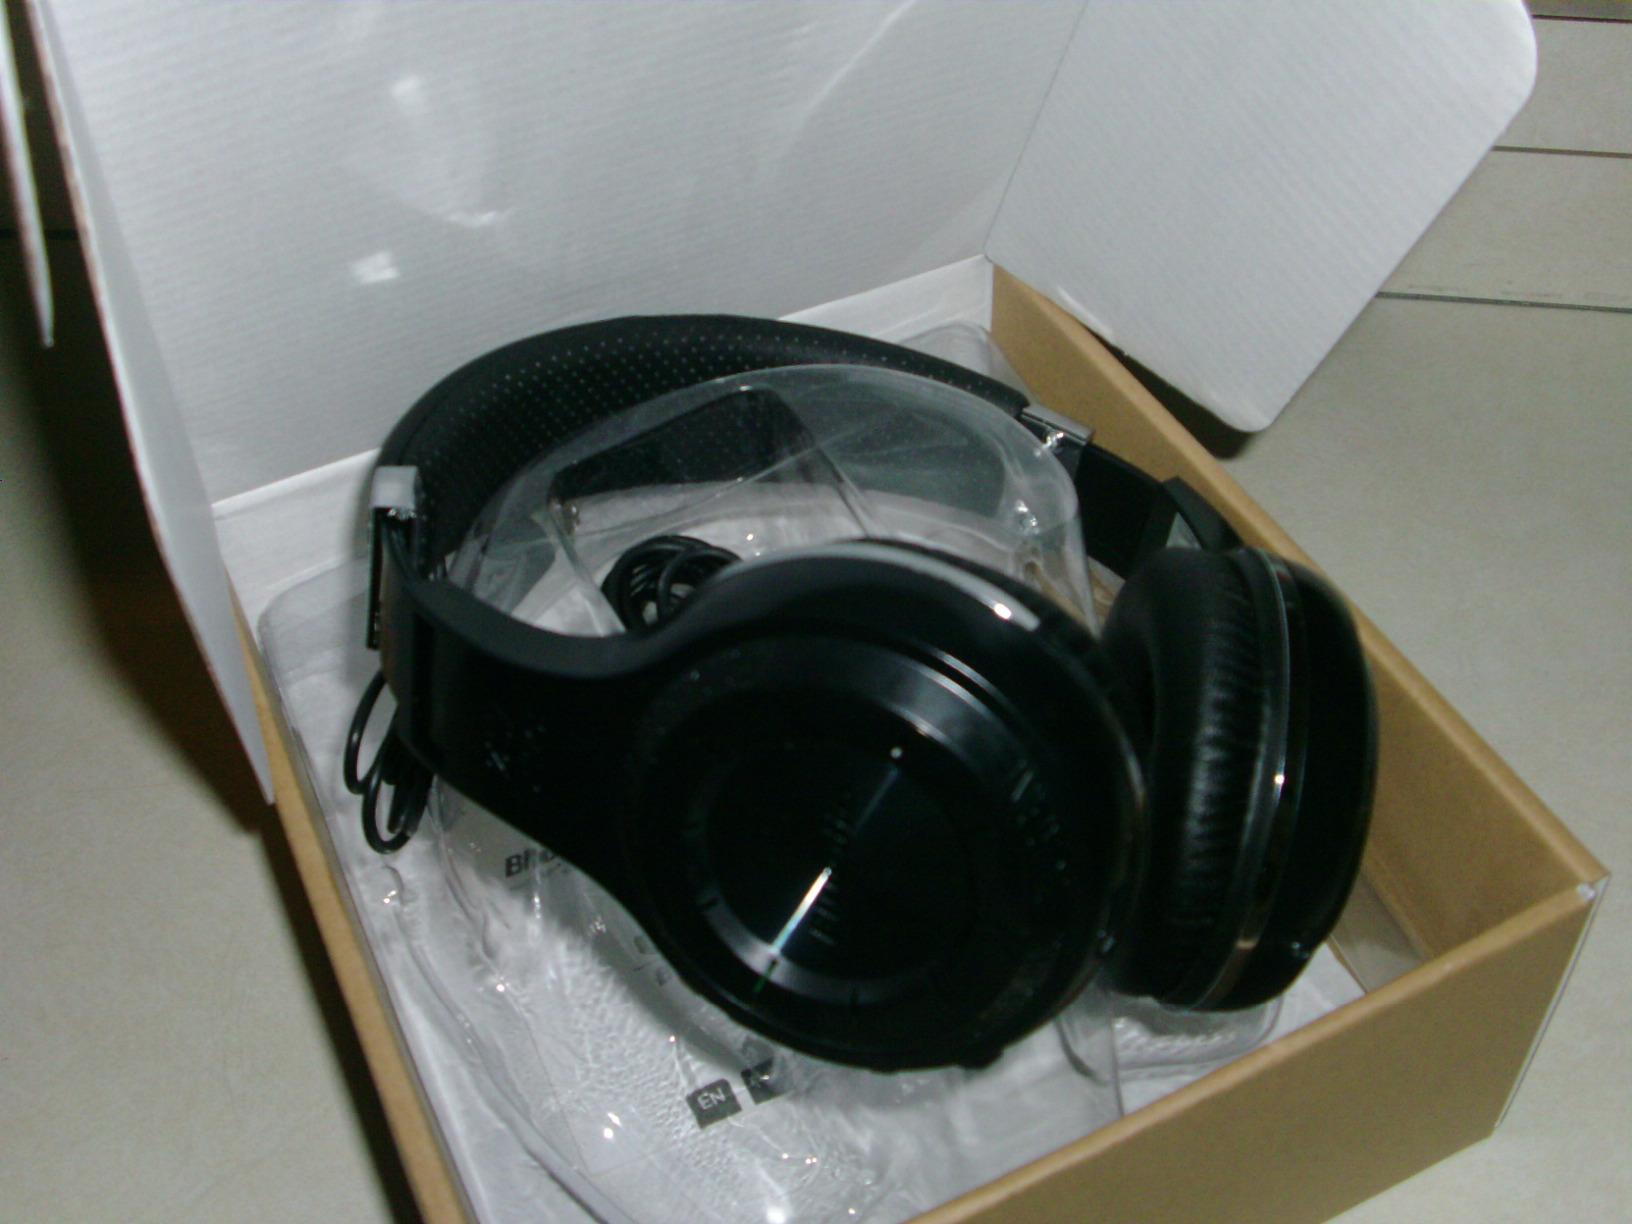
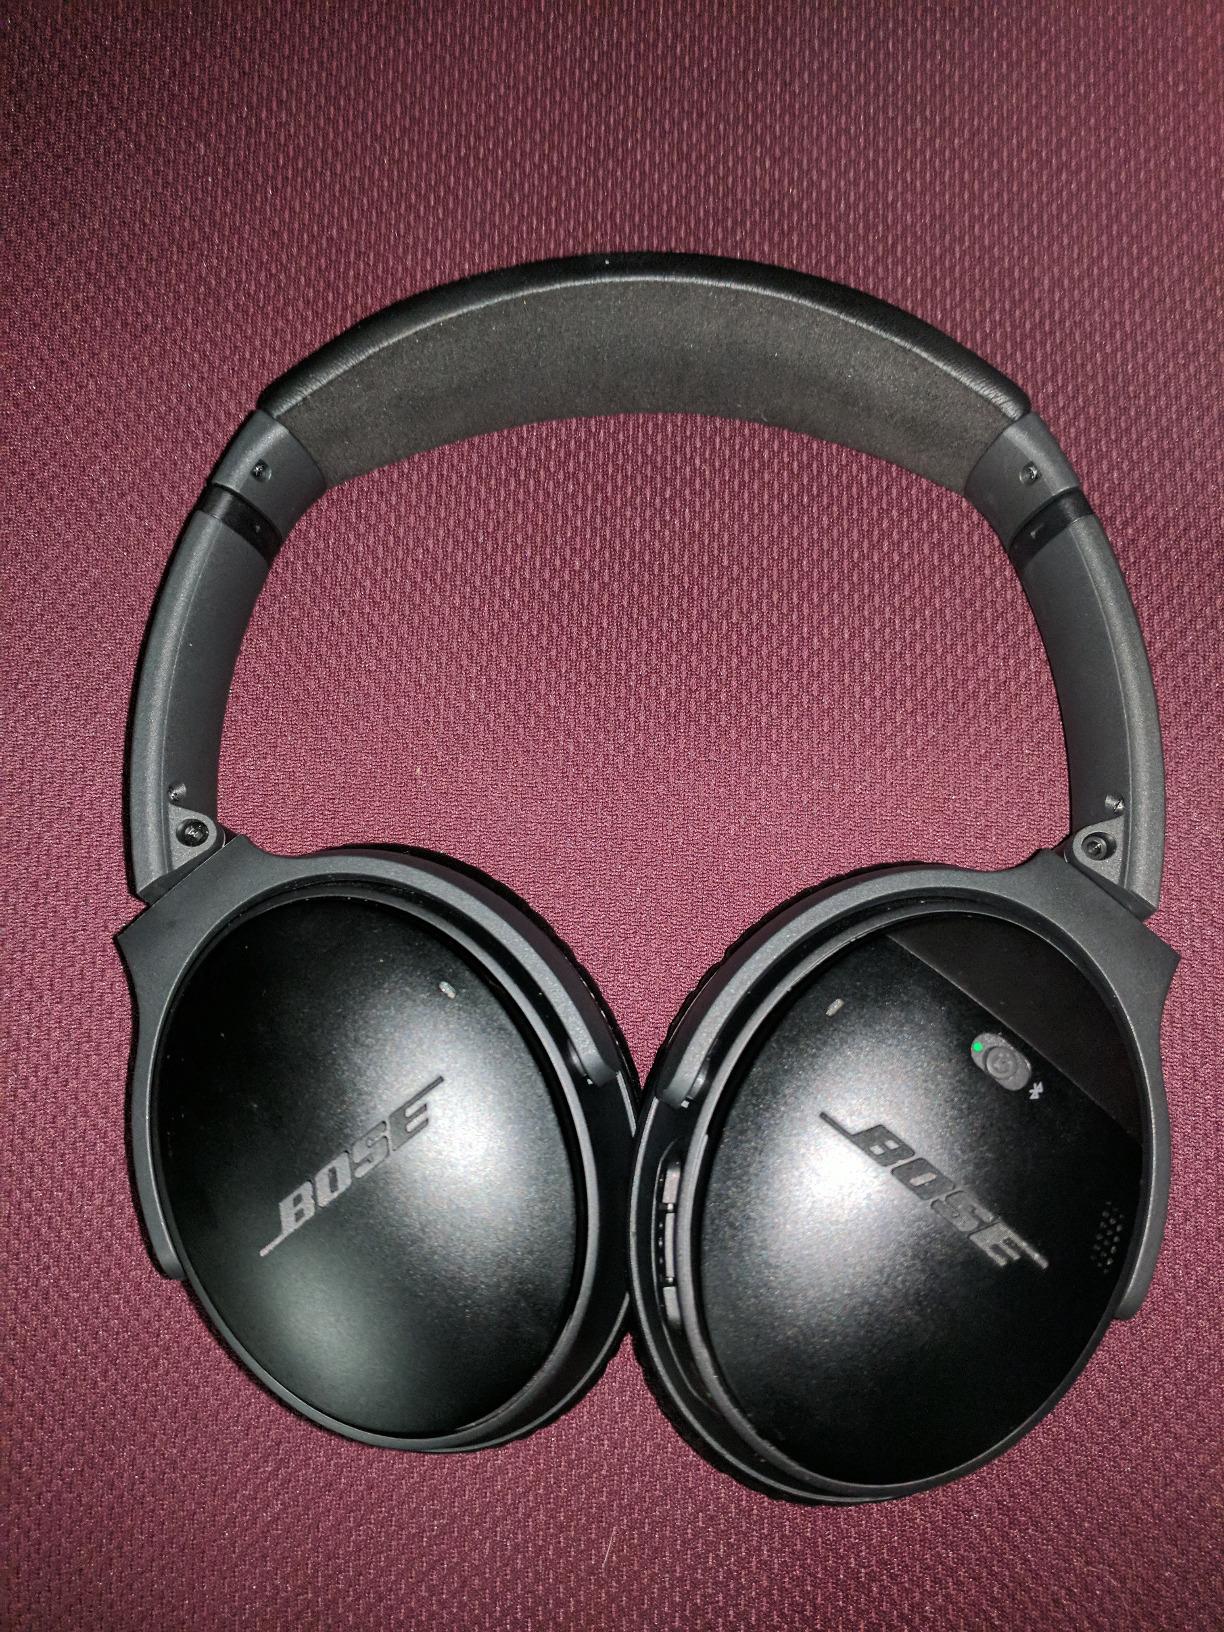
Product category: headphones
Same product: no